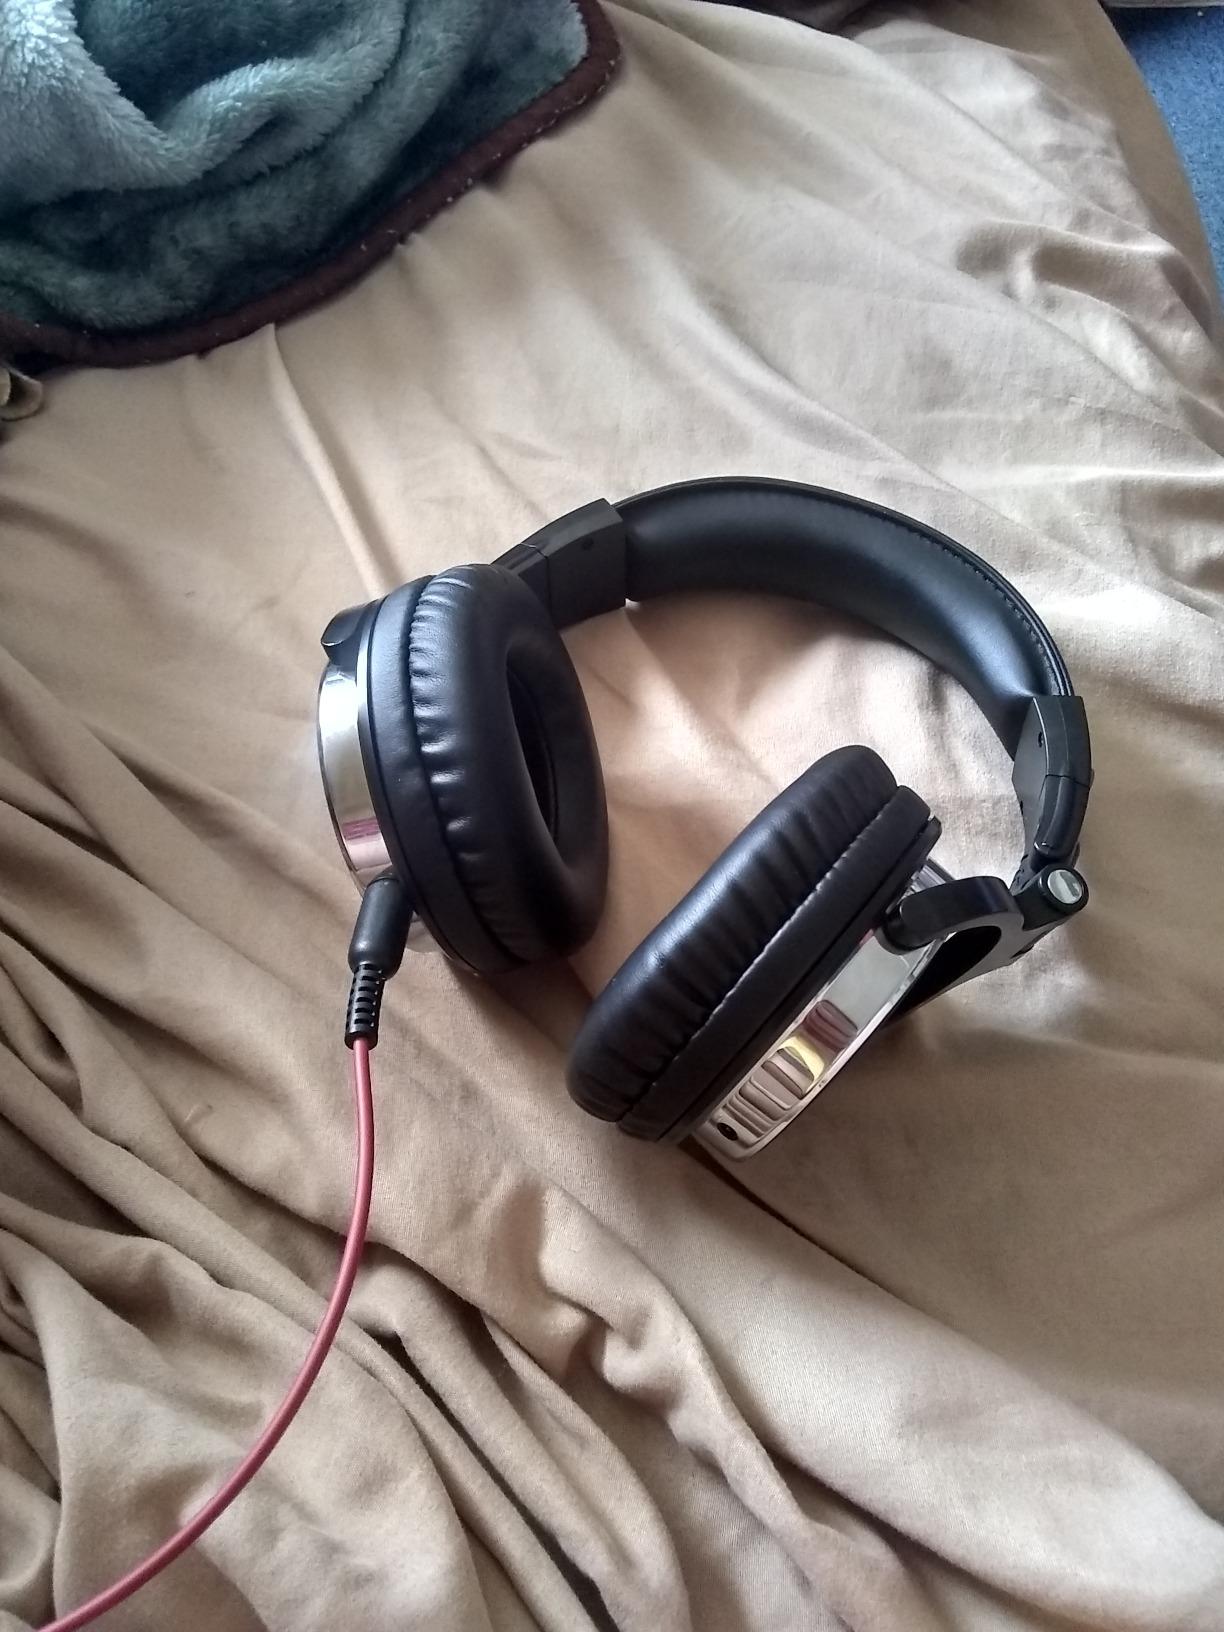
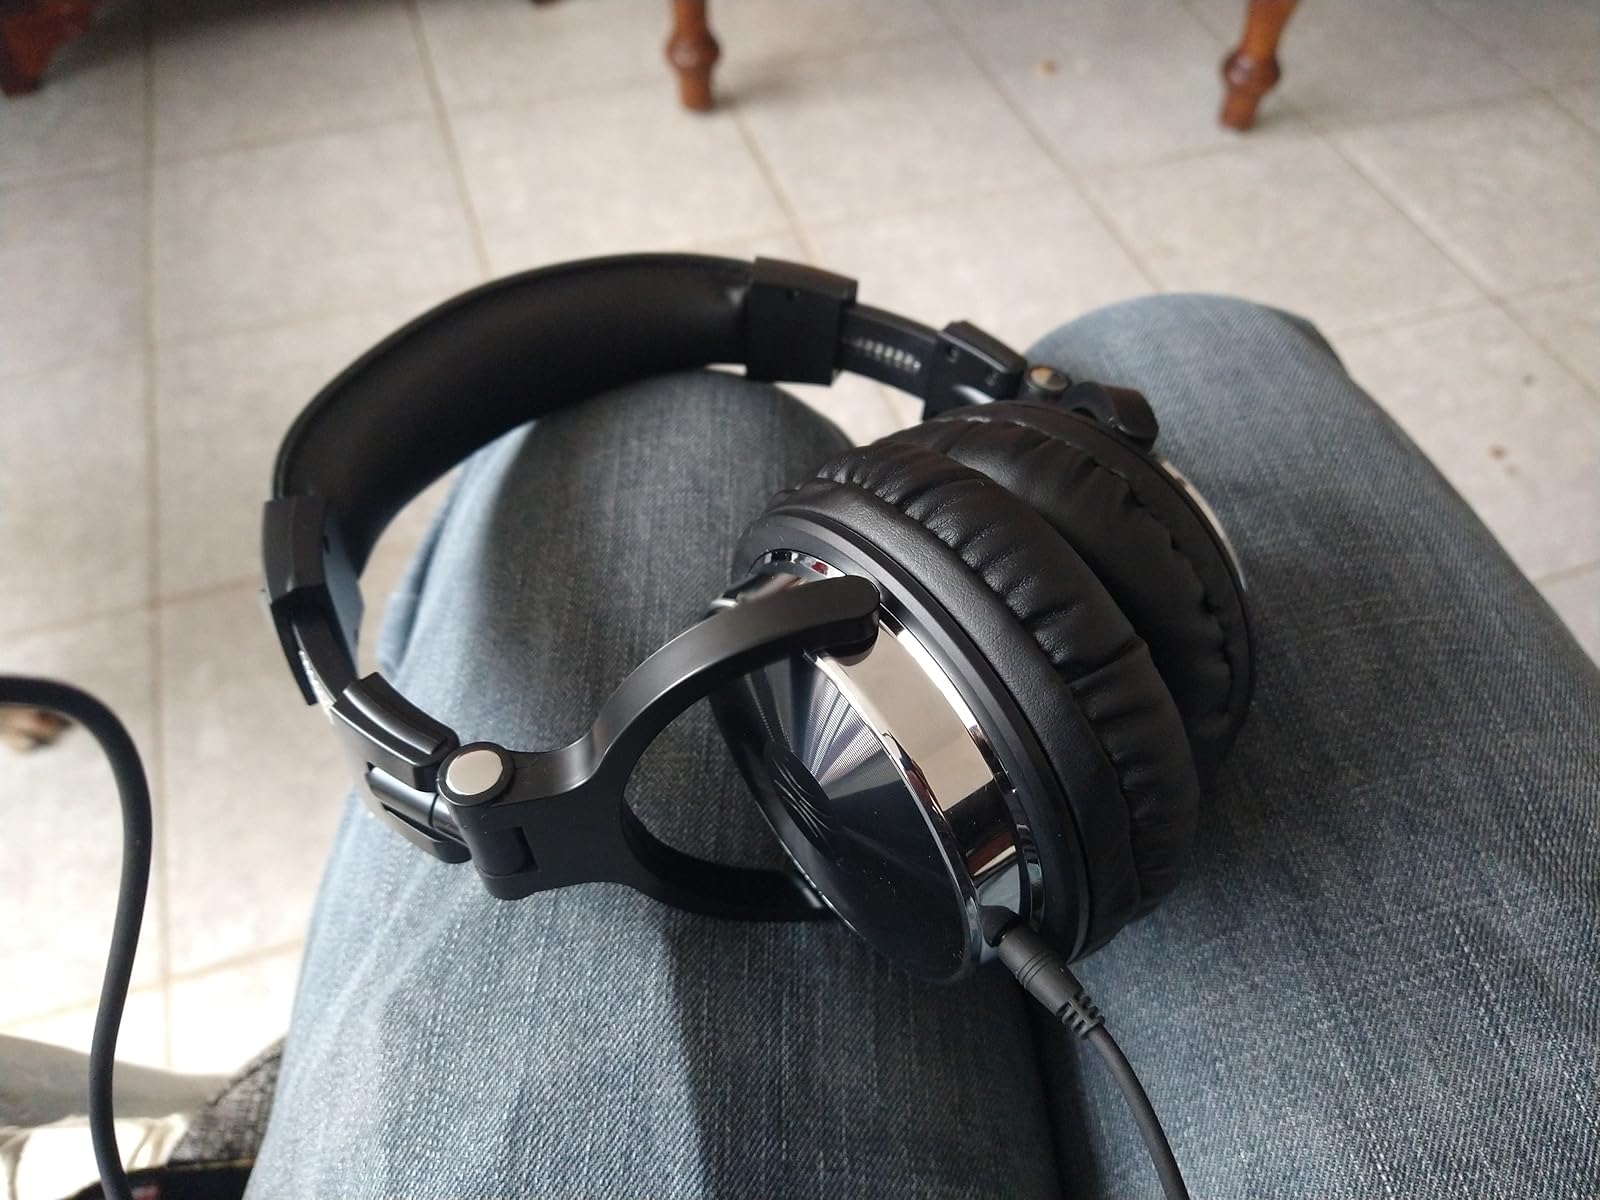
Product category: headphones
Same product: yes